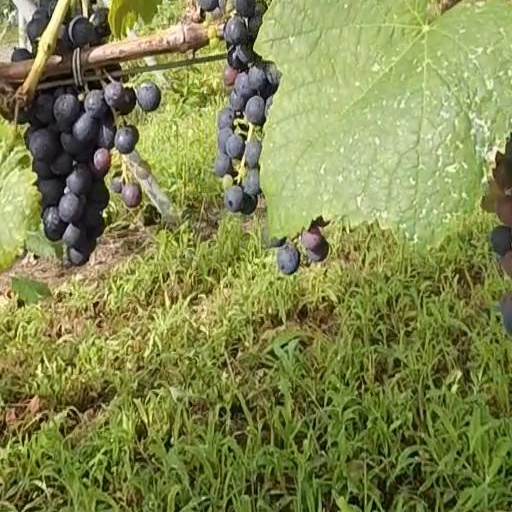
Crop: grape